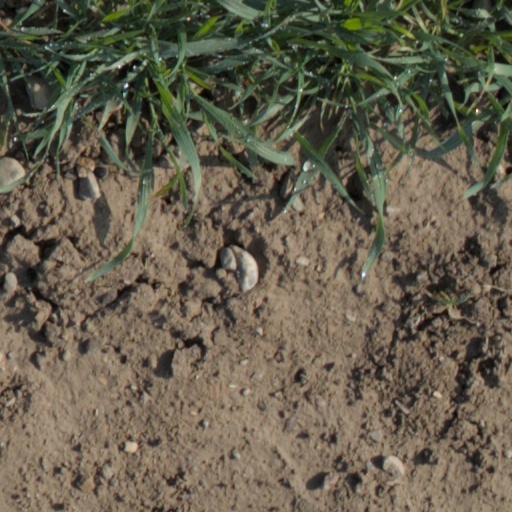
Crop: wheat